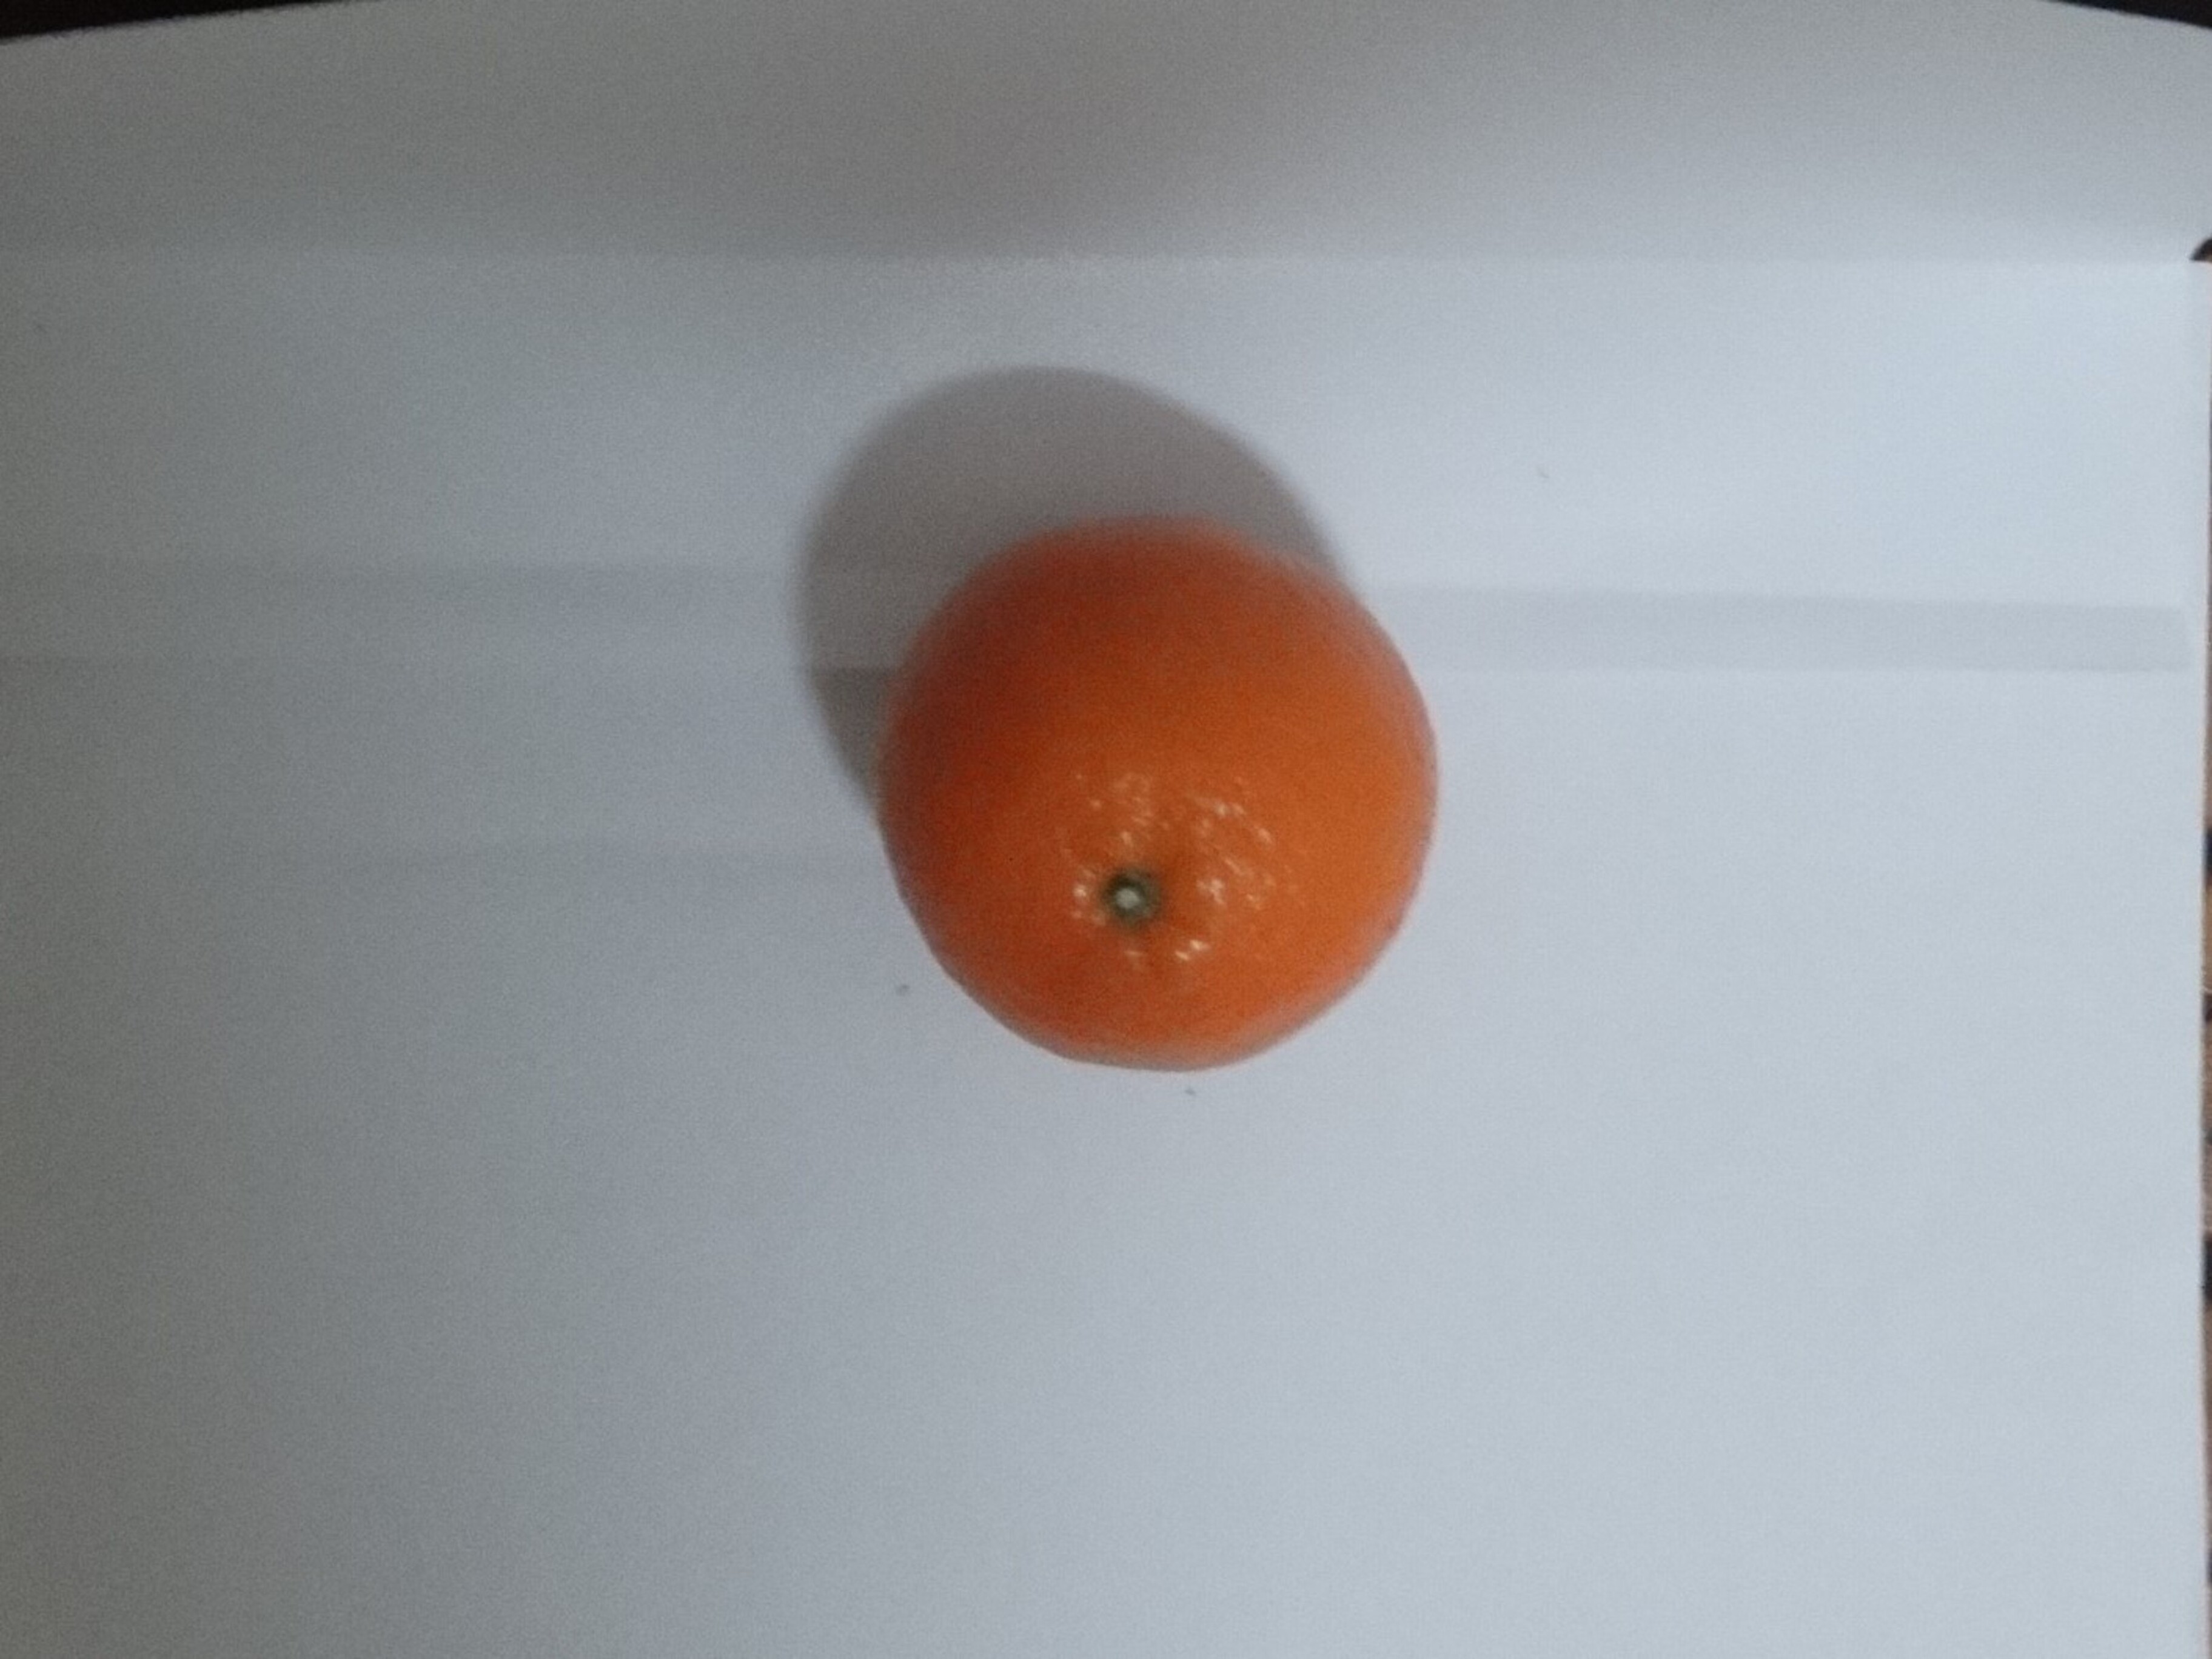
Citrus fruit variety: tankan